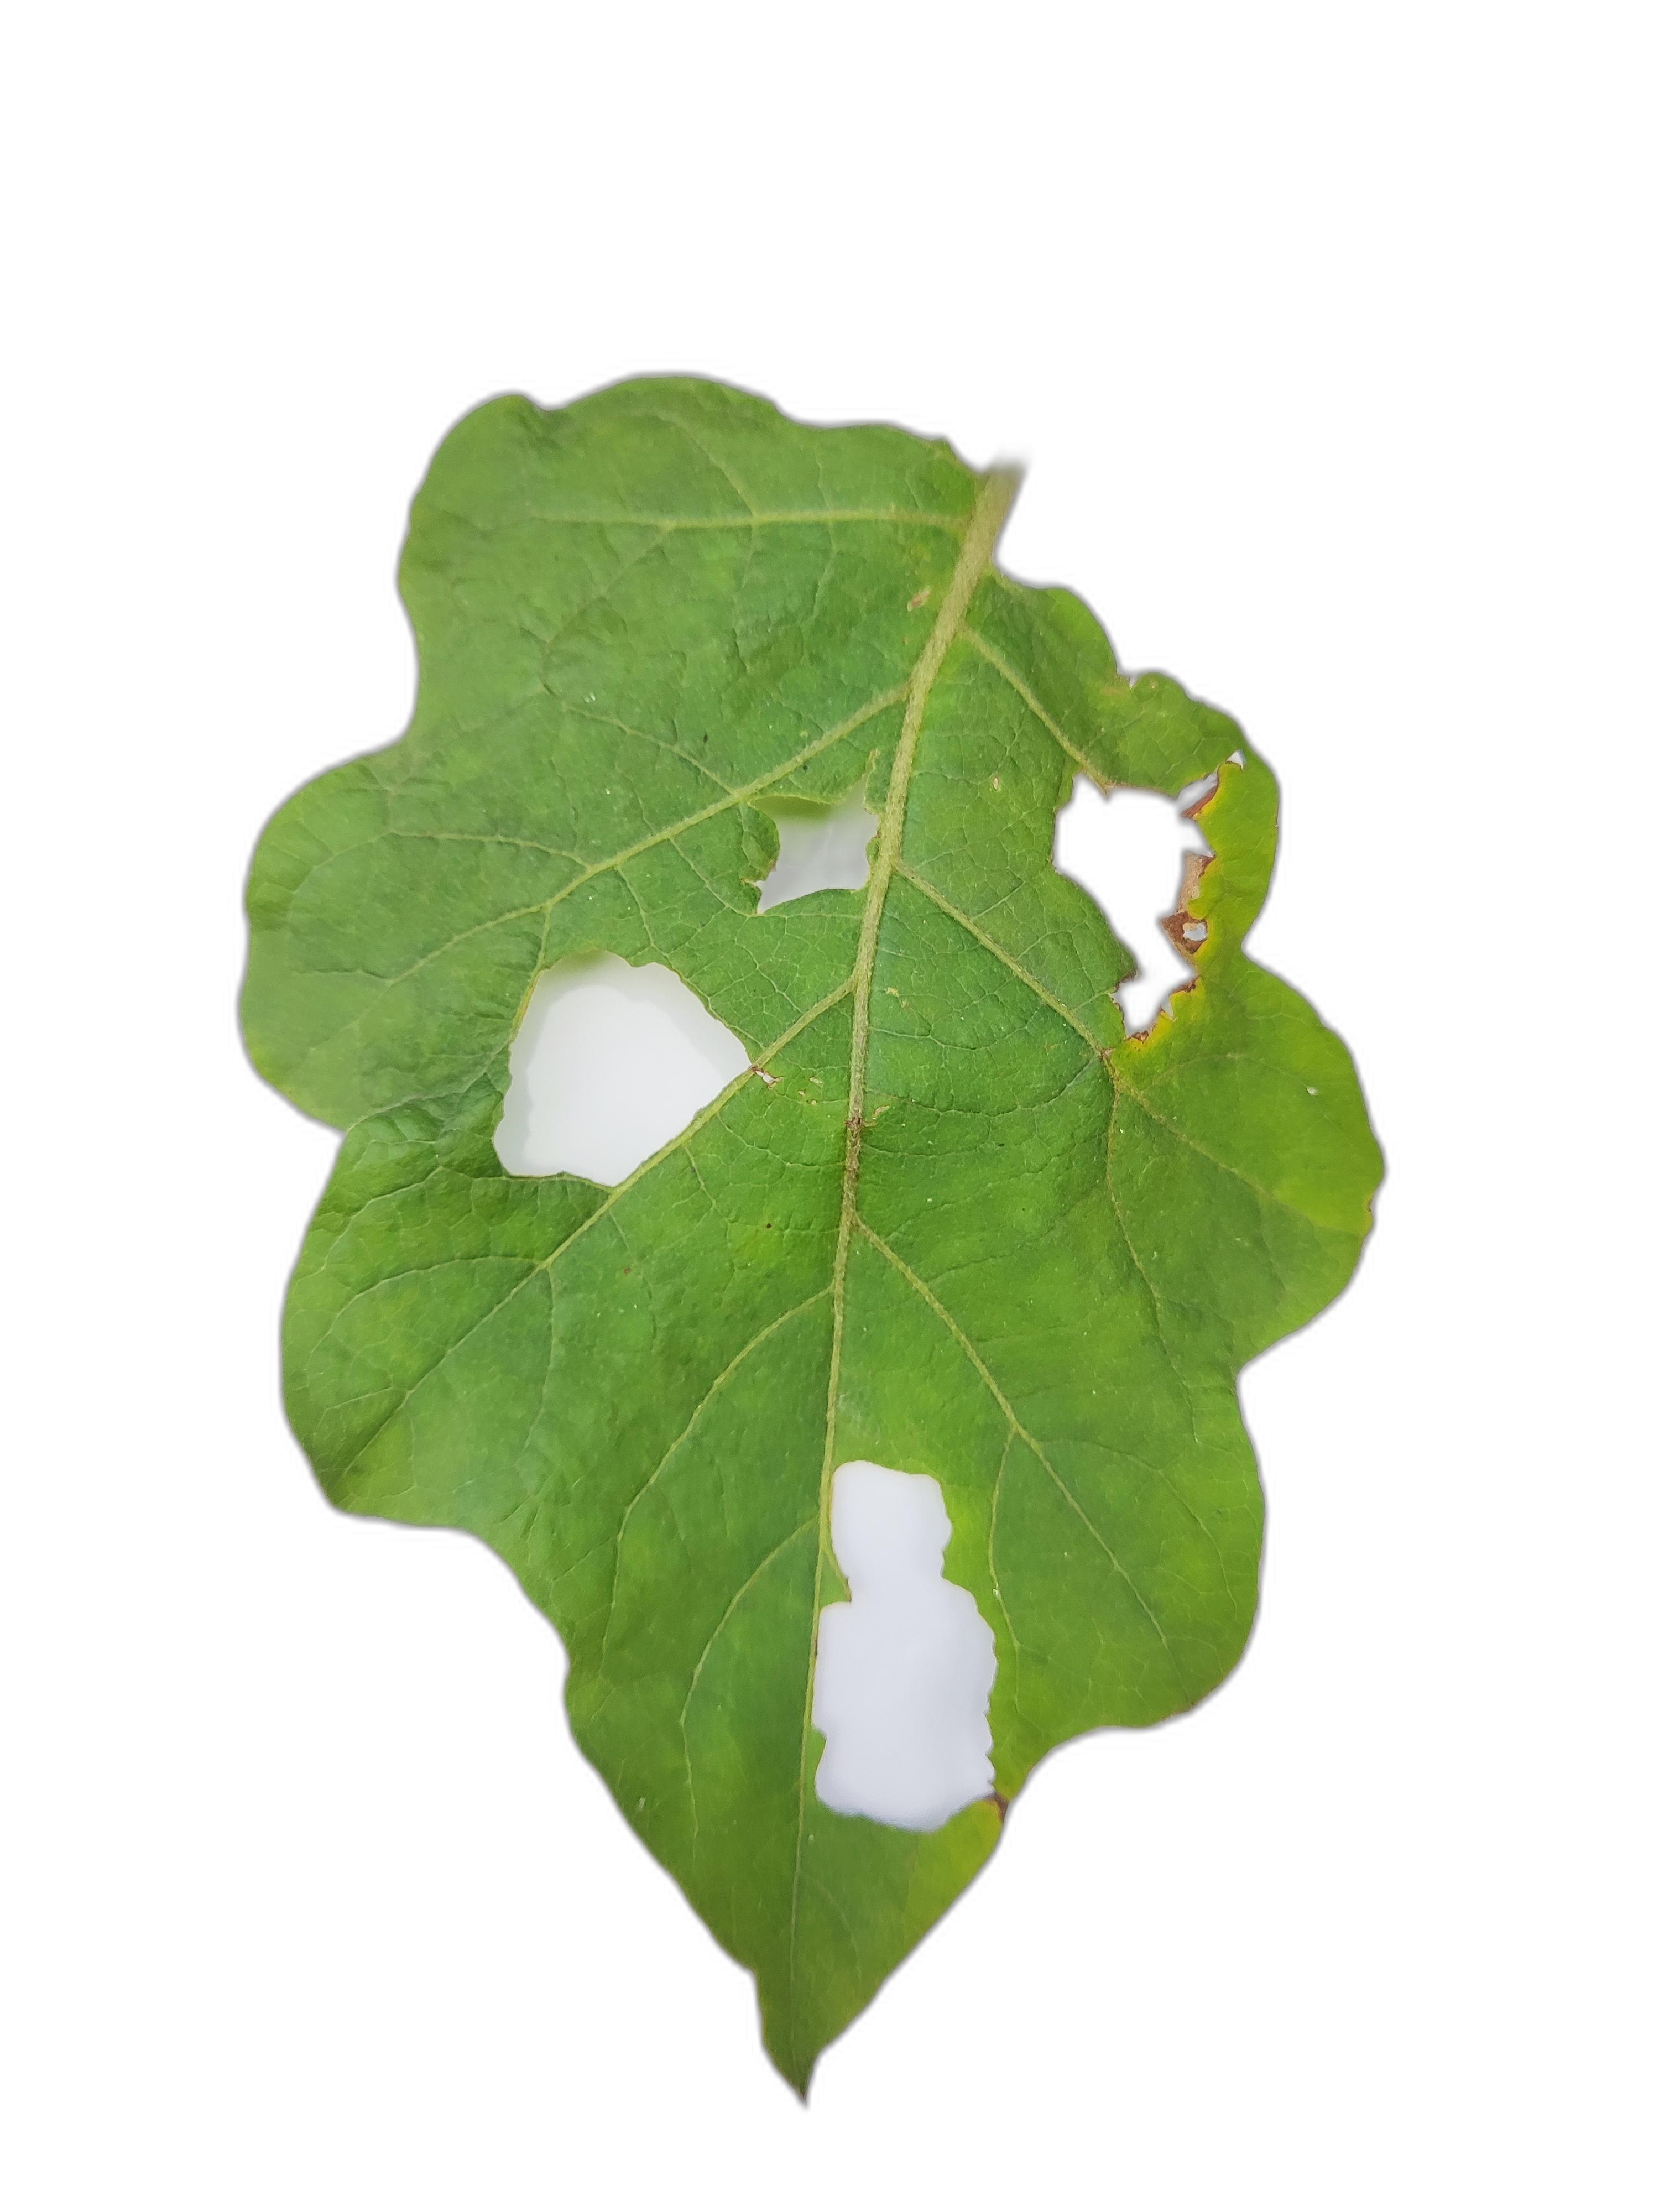
Label: Insect Pest Disease